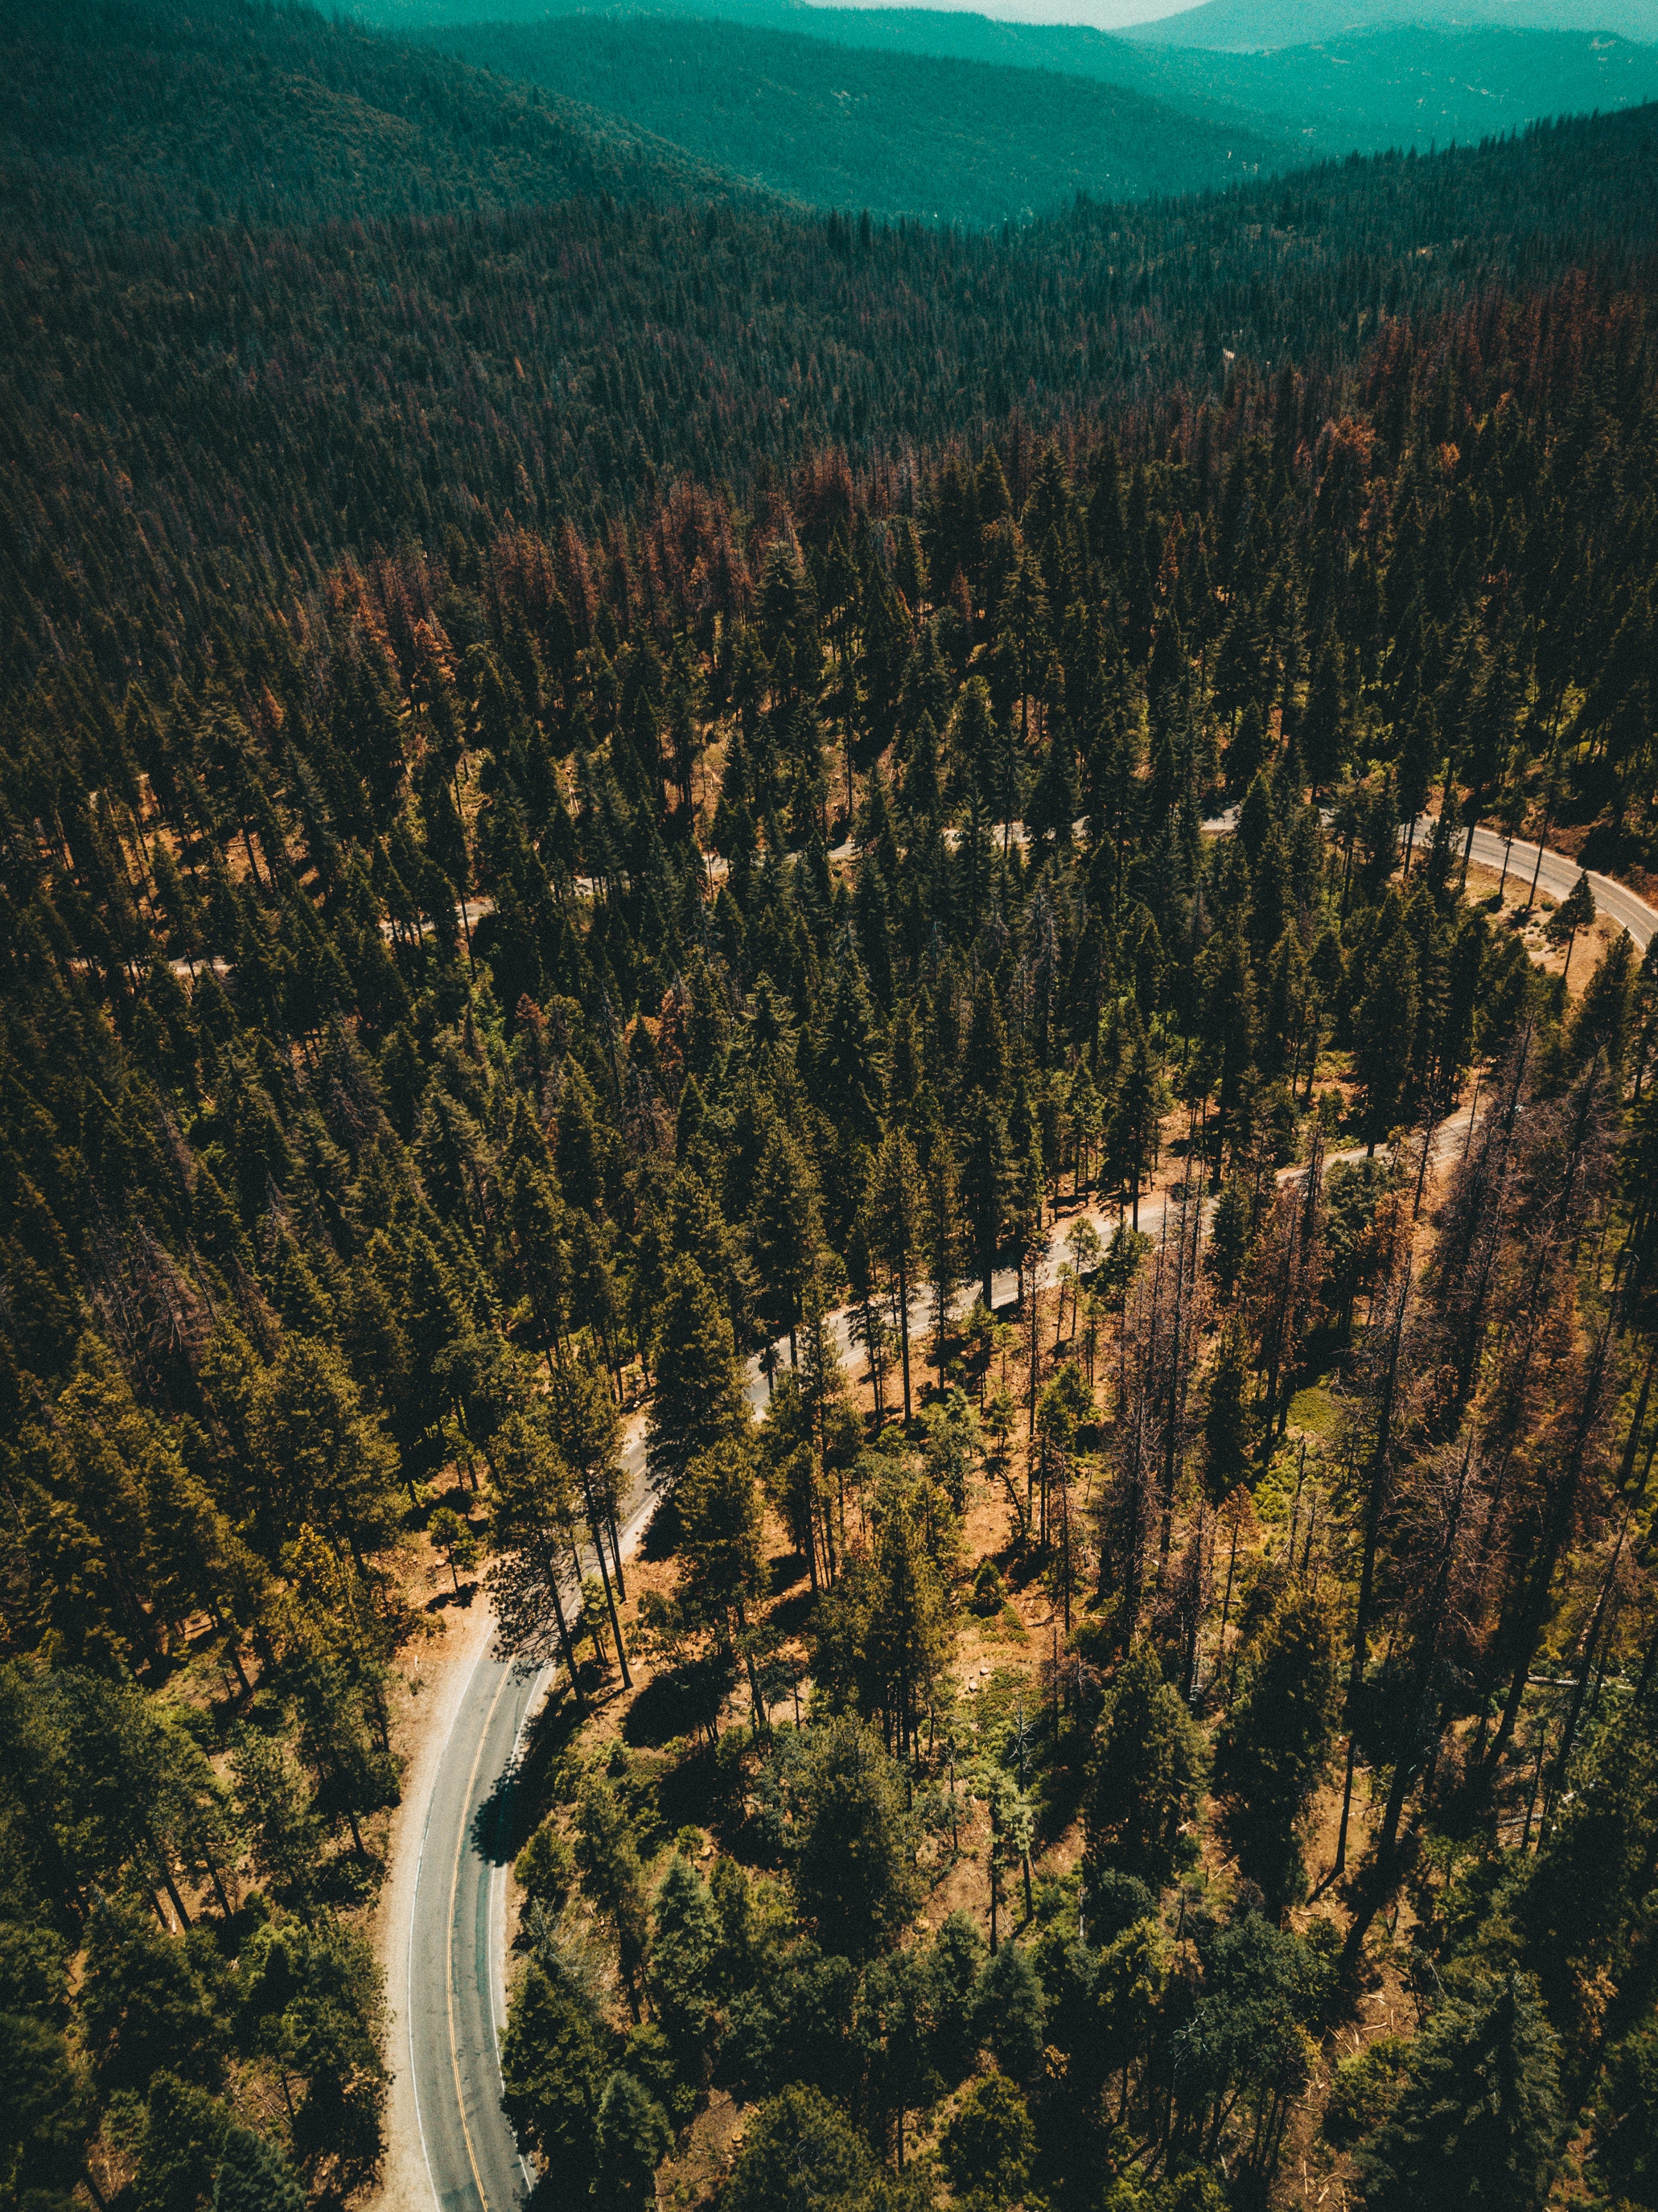
landscape, tree, nature, forest, rock, wilderness, mountain, sky, leaf, hill, formation, national park, ridge, geology, vegetation, escarpment, ecosystem, depression, bird's eye view, aerial photography, hill station, biome, temperate coniferous forest, shrubland, spruce fir forest, plant community, tropical and subtropical coniferous forests, mount scenery